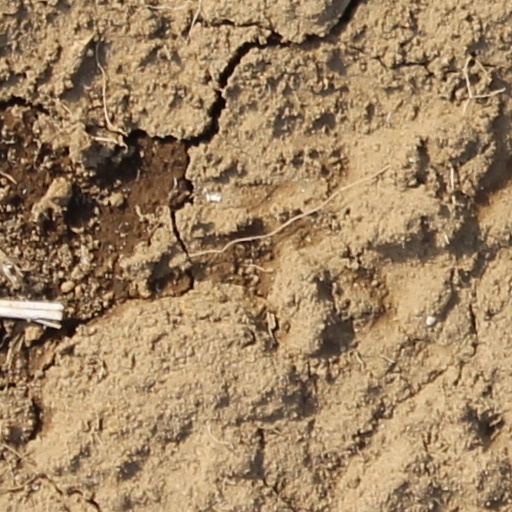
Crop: wheat